Mithraism

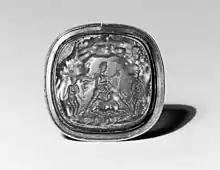
Augustan-era intaglio depicting a tauroctony (Walters Art Museum)

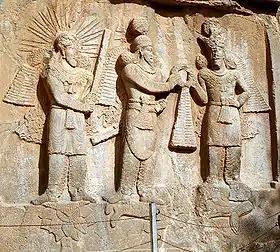
4th-century relief of the investiture of the Sasanian king Ardashir II. Mithra stands on a lotus flower on the left holding a barsom.

According to the archaeologist Maarten Vermaseren, evidence from Commagene from the 1st century BCE demonstrates the "reverence paid to Mithras" but does not refer to "the mysteries".